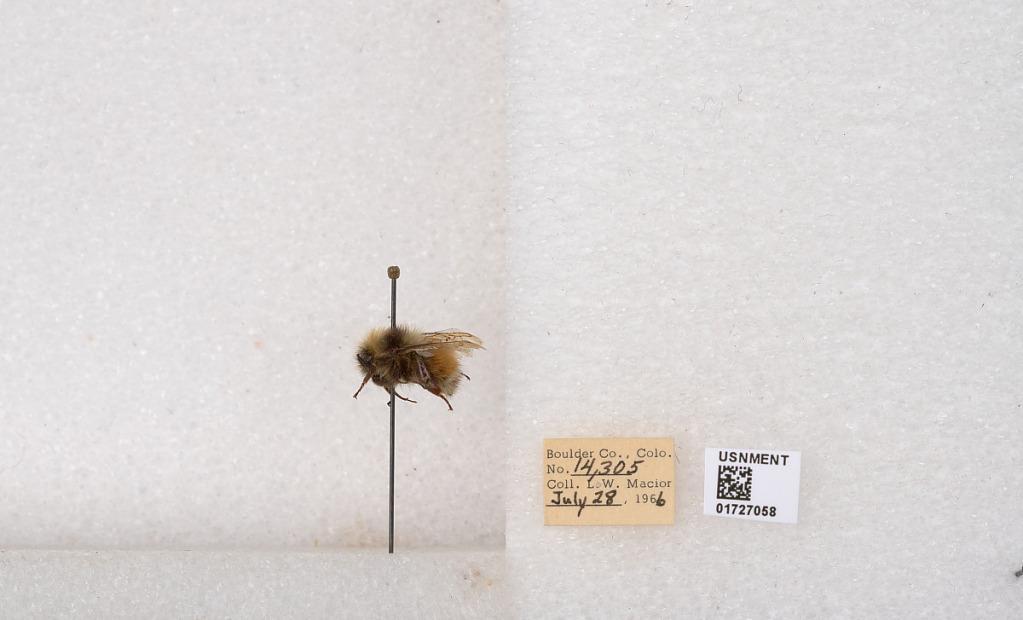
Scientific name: Bombus (Pyrobombus) sylvicola Kirby
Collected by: L. Macior
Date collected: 1966-7-28
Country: United States
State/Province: Colorado
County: Boulder
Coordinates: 40.0163, -105.294